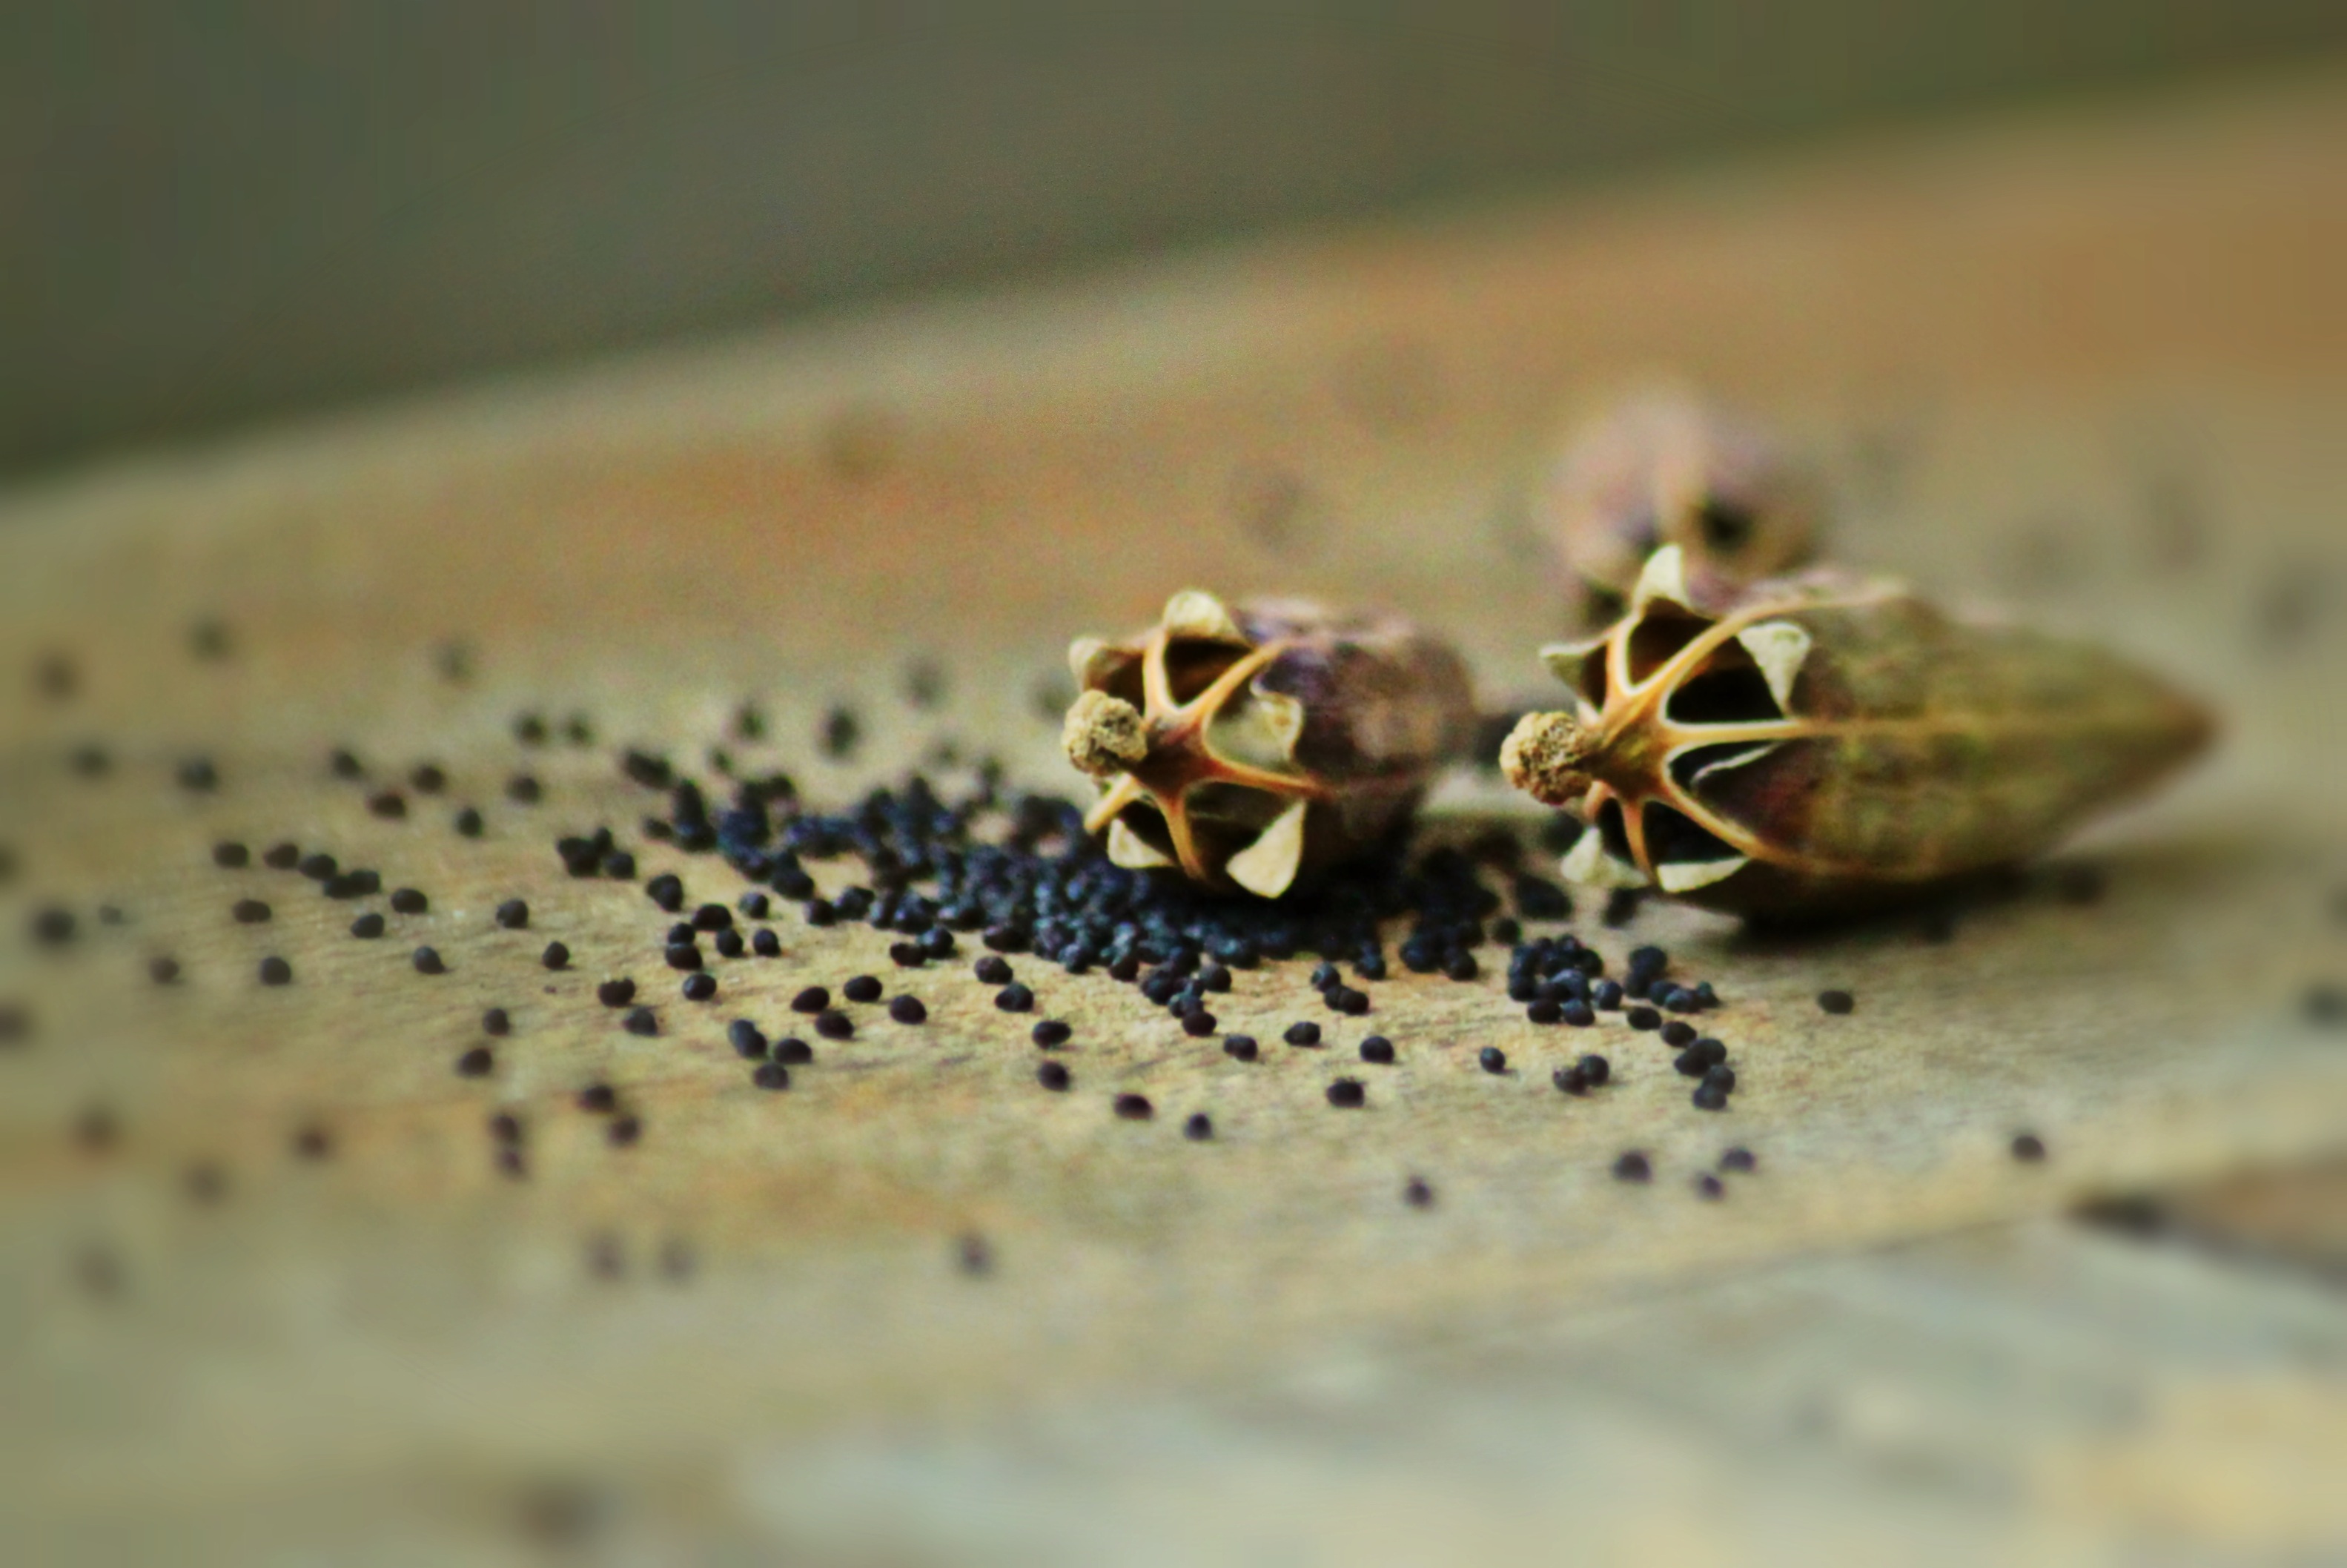
nature, structure, plant, photography, leaf, flower, insect, botany, amphibian, close, flora, fauna, close up, seeds, detail, poppy, macro photography, sleeves, mohngewaechs, boll, poppy capsules, poppy seeds, the poppy seeds, fruit pods, plants mako